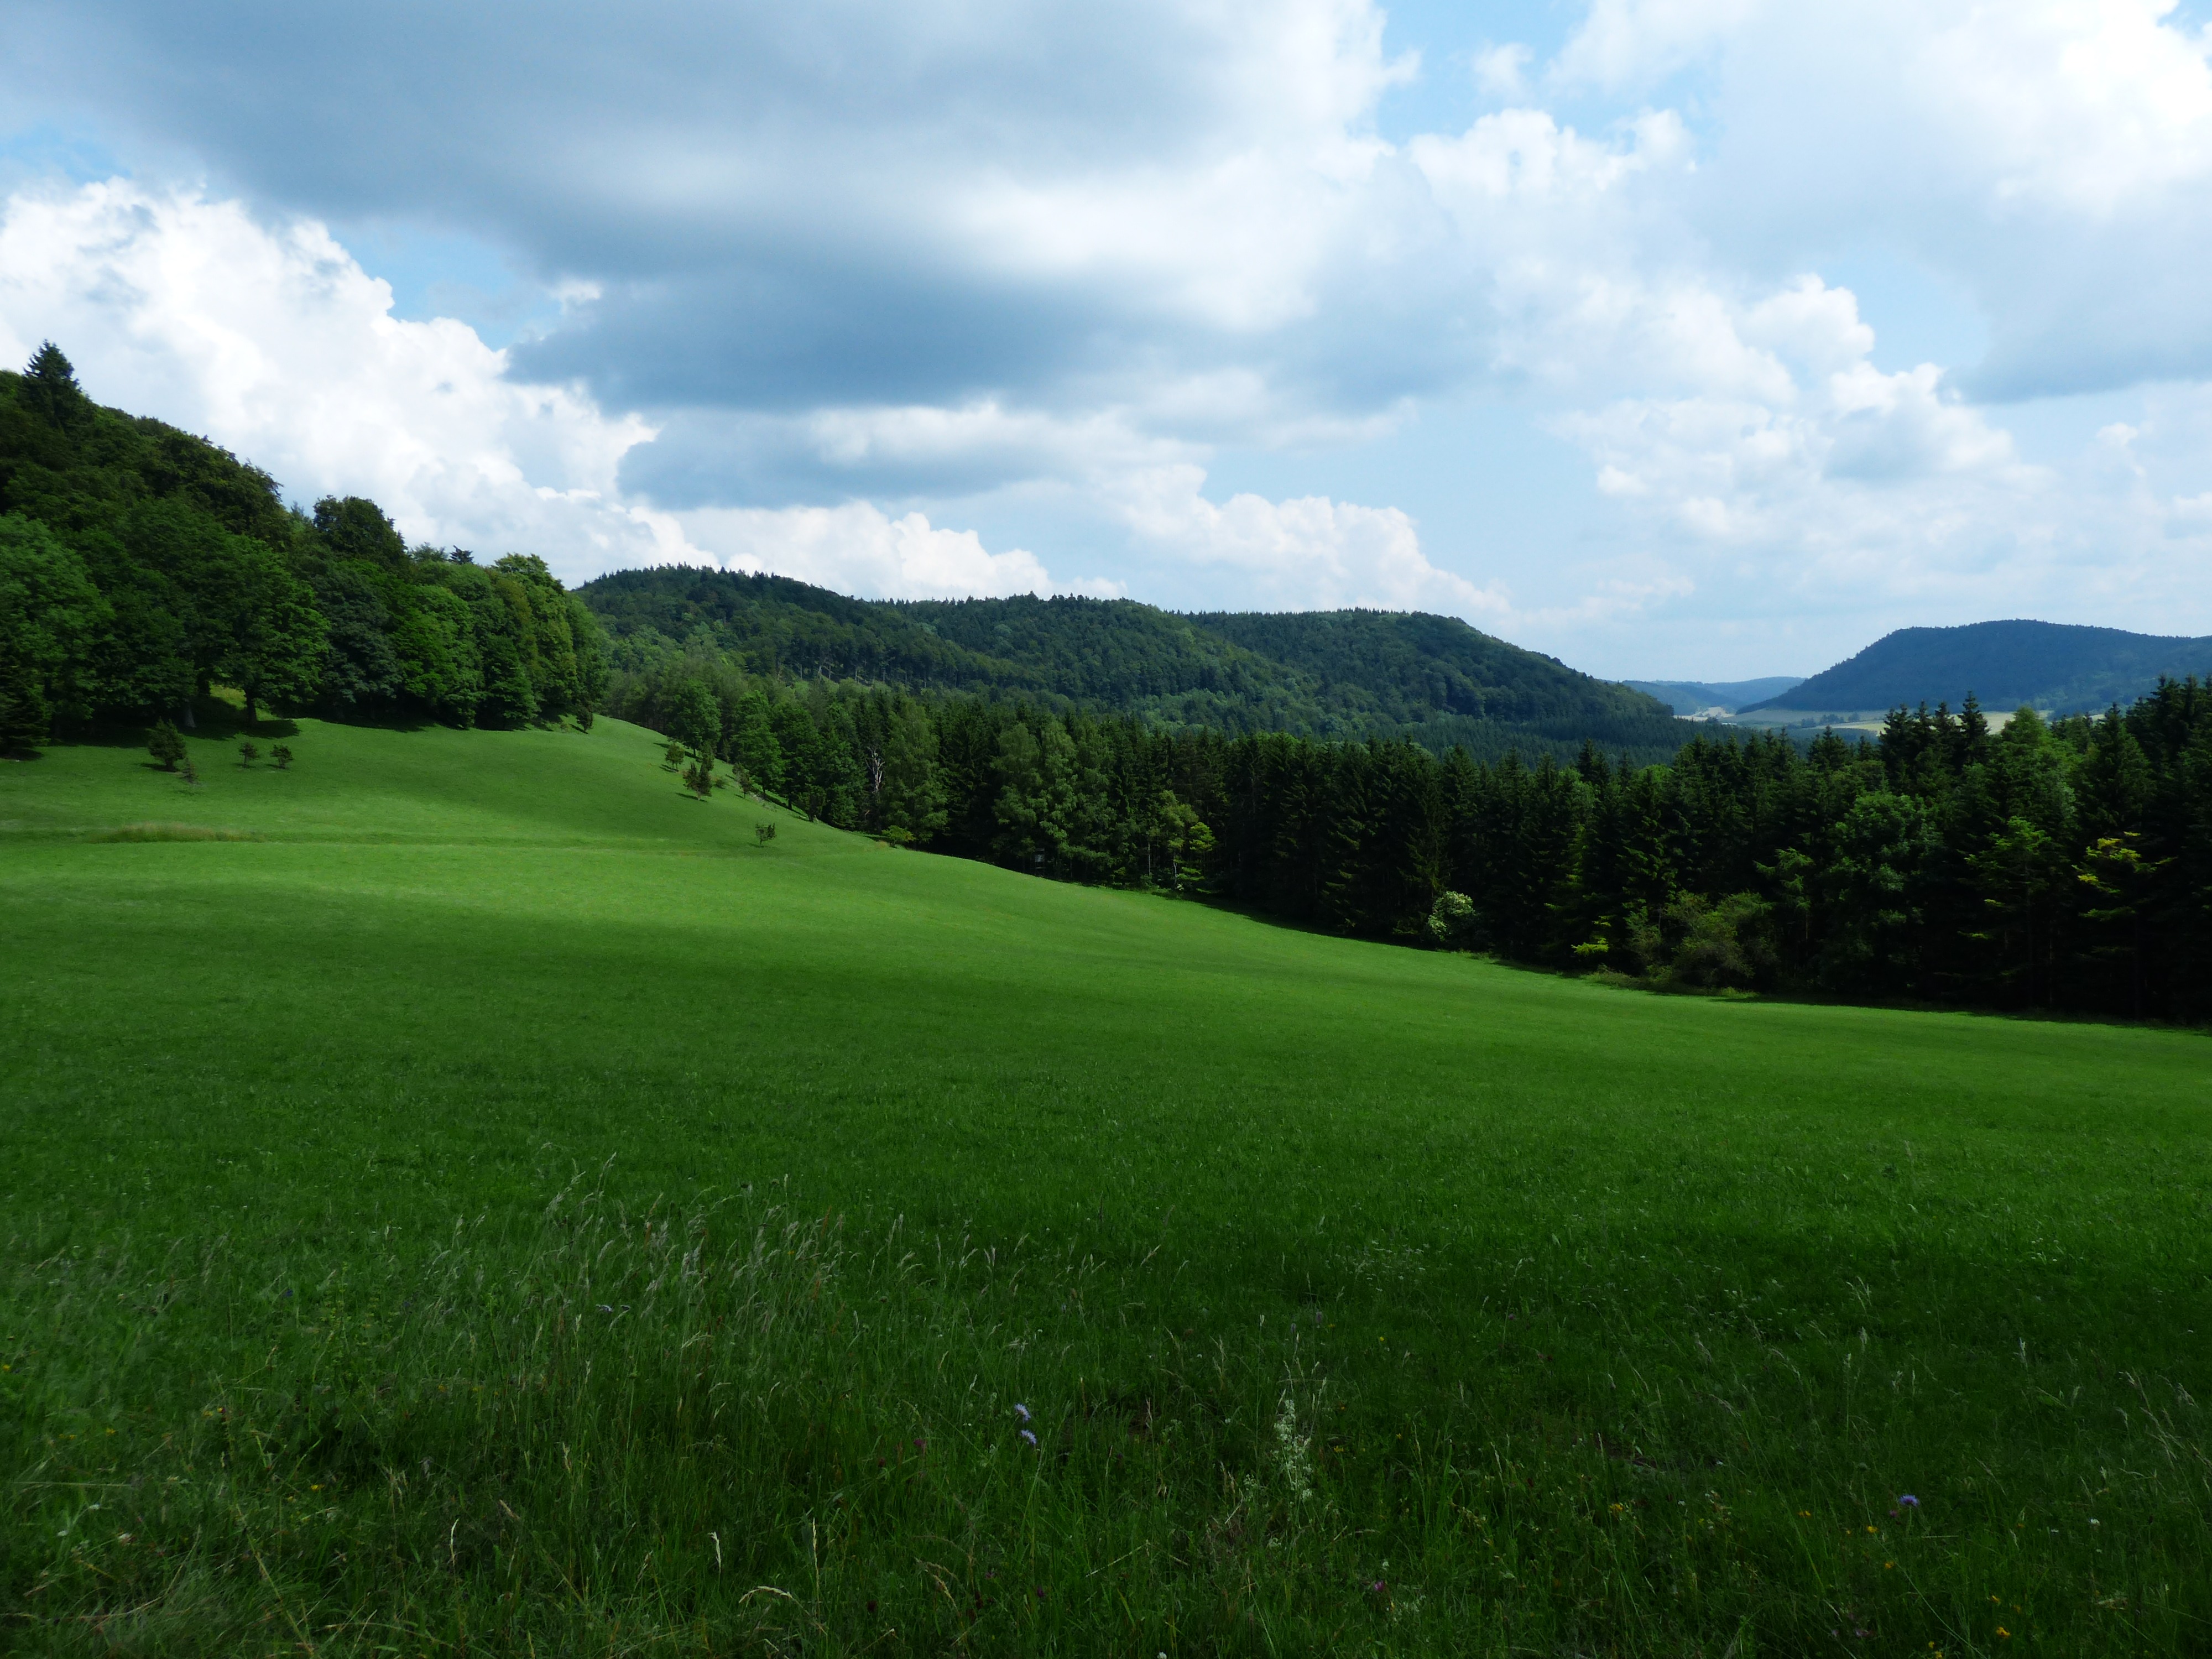
landscape, tree, nature, grass, mountain, cloud, structure, sky, field, lawn, meadow, prairie, hill, mountain range, green, pasture, plain, golf course, golf club, clouds, grassland, forests, plateau, habitat, idyll, punch, rural area, reported, swabian alb, alb eaves, zollernalb, natural environment, geographical feature, mountainous landforms, sport venue, balingen mountains, balingen, balingen alb